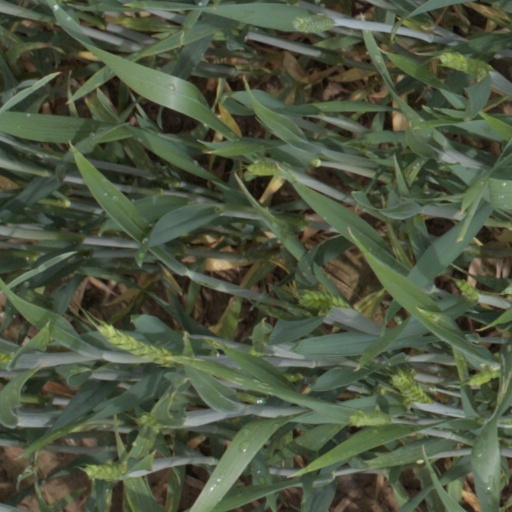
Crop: wheat